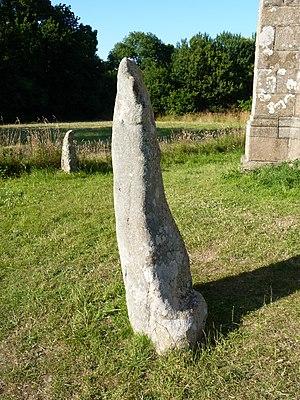
menhir situé devant l'entrée de la chapelle.